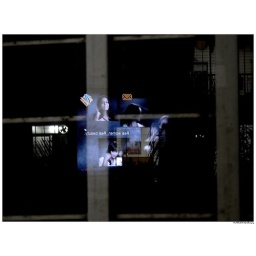
Reflection of TV screen over the glass window.